Empire and Communications

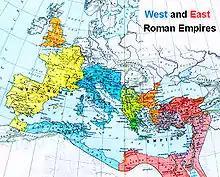
Harold Innis noted that papyrus documents enabled Rome to administer its huge empire.

In his introduction, Innis promises to examine the significance of communications in a small number of empires. "The effective government of large areas," he writes, "depends to a very important extent on the efficiency of communication." He argues for example, that light and easily transported papyrus enabled Rome to govern a large, centralized empire. For Innis, papyrus is associated with the political and administrative control of space. It, therefore, is a space-biased medium. Parchment, dominant after the breakup of the Roman Empire, was a durable medium used for hand copying manuscripts in medieval monasteries. For Innis, parchment favours decentralization and is associated with the religious control of time. It, therefore, is a time-biased medium.